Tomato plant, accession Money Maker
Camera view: bottom (45 deg); turntable rotation: 0 degrees
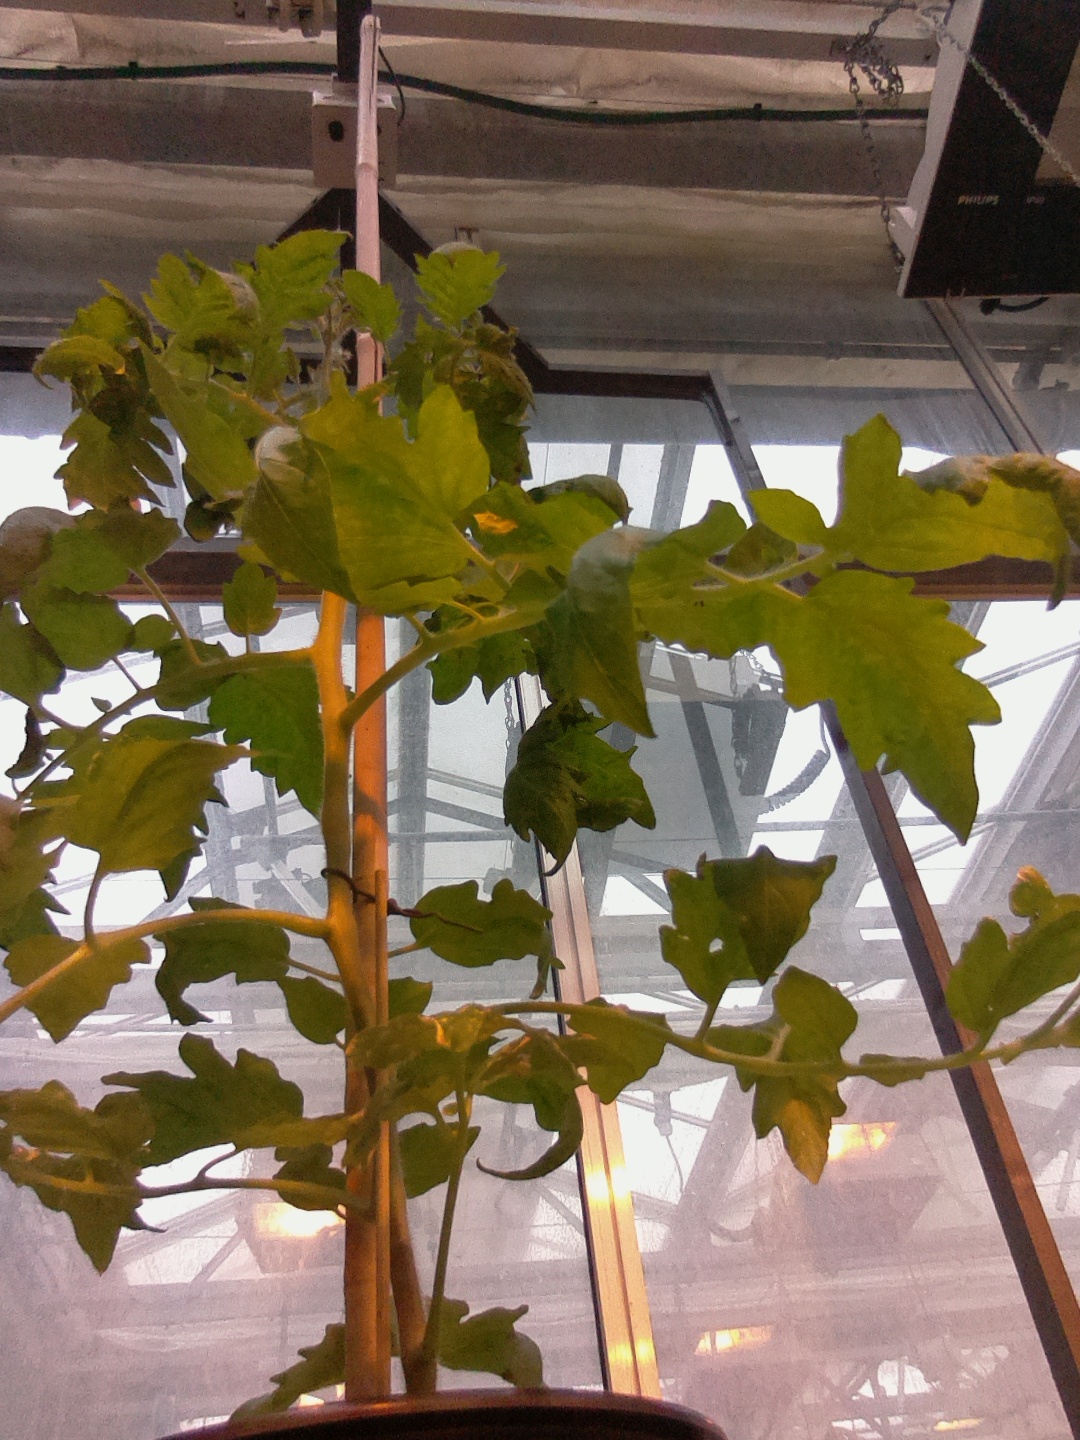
BBCH growth stage 55: 5 inflorescences visible